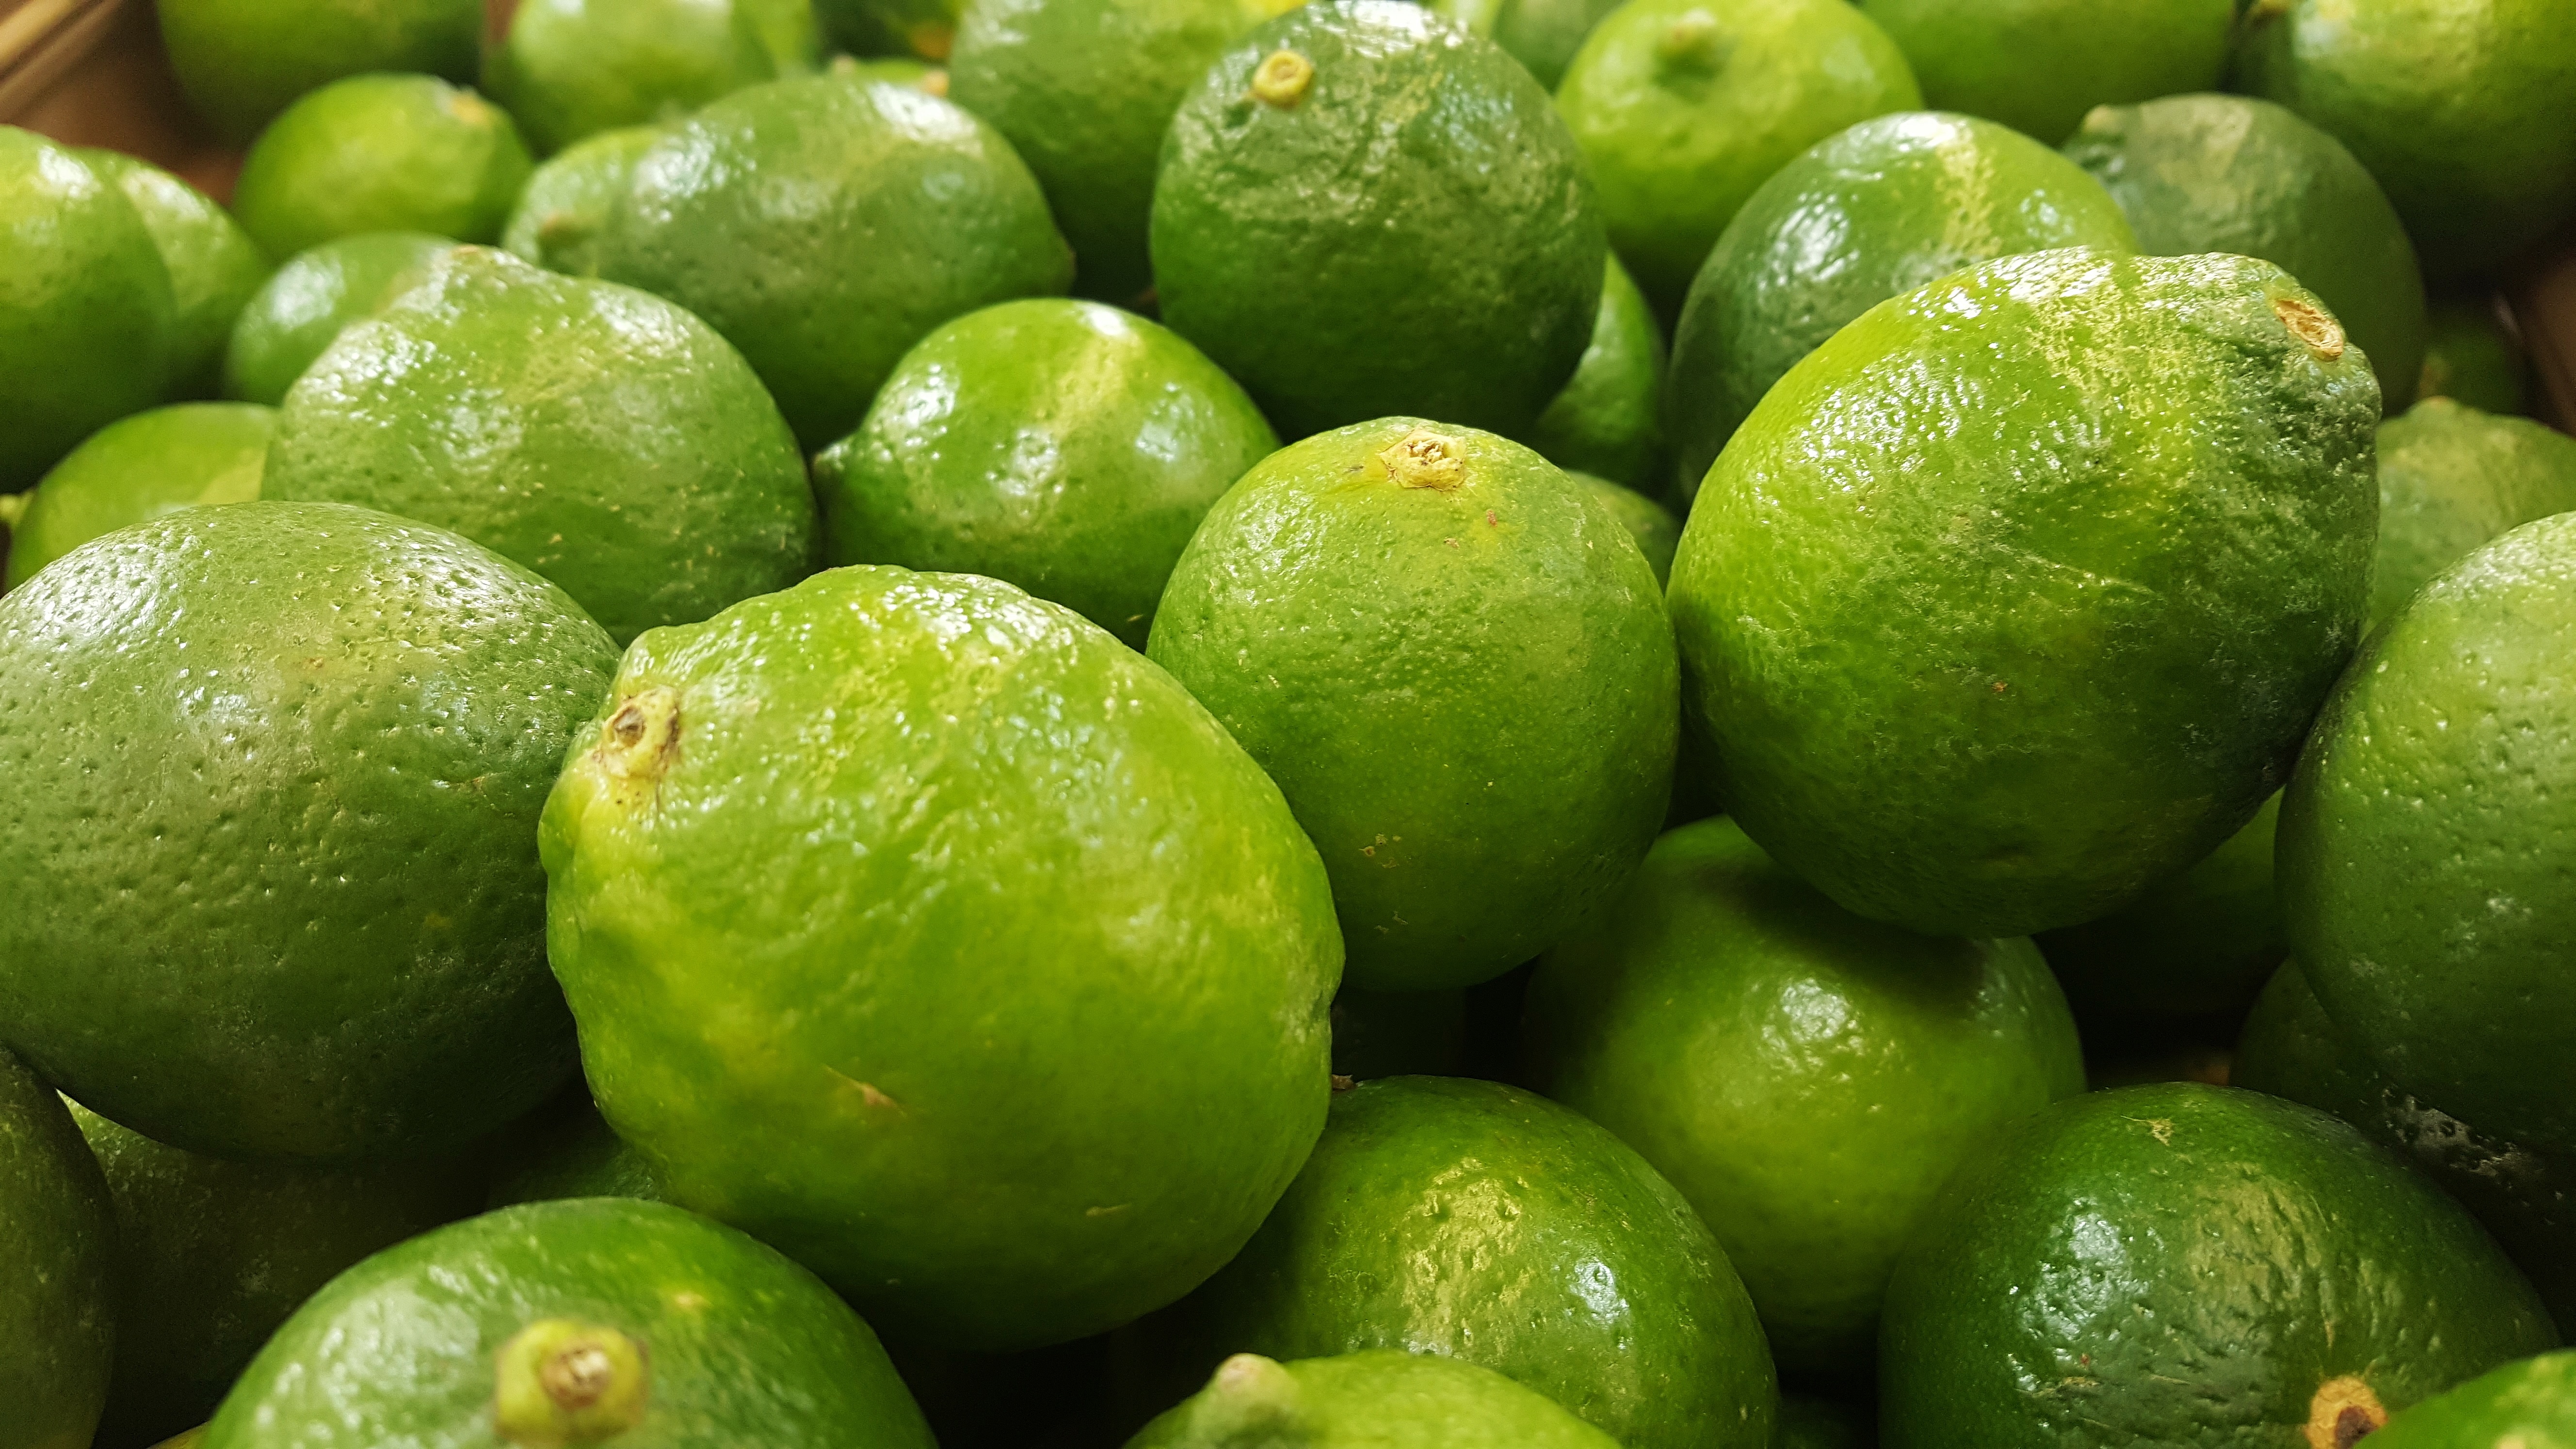
plant, fruit, food, green, ingredient, produce, vegetable, fresh, market, lime, grocery, juice, crops, limes, liqueur, citrus, sour, flowering plant, bitter orange, land plant, sweet lemon, key lime, persian lime